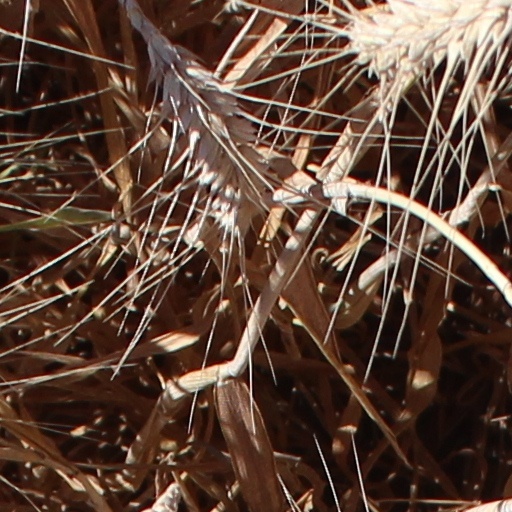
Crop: wheat